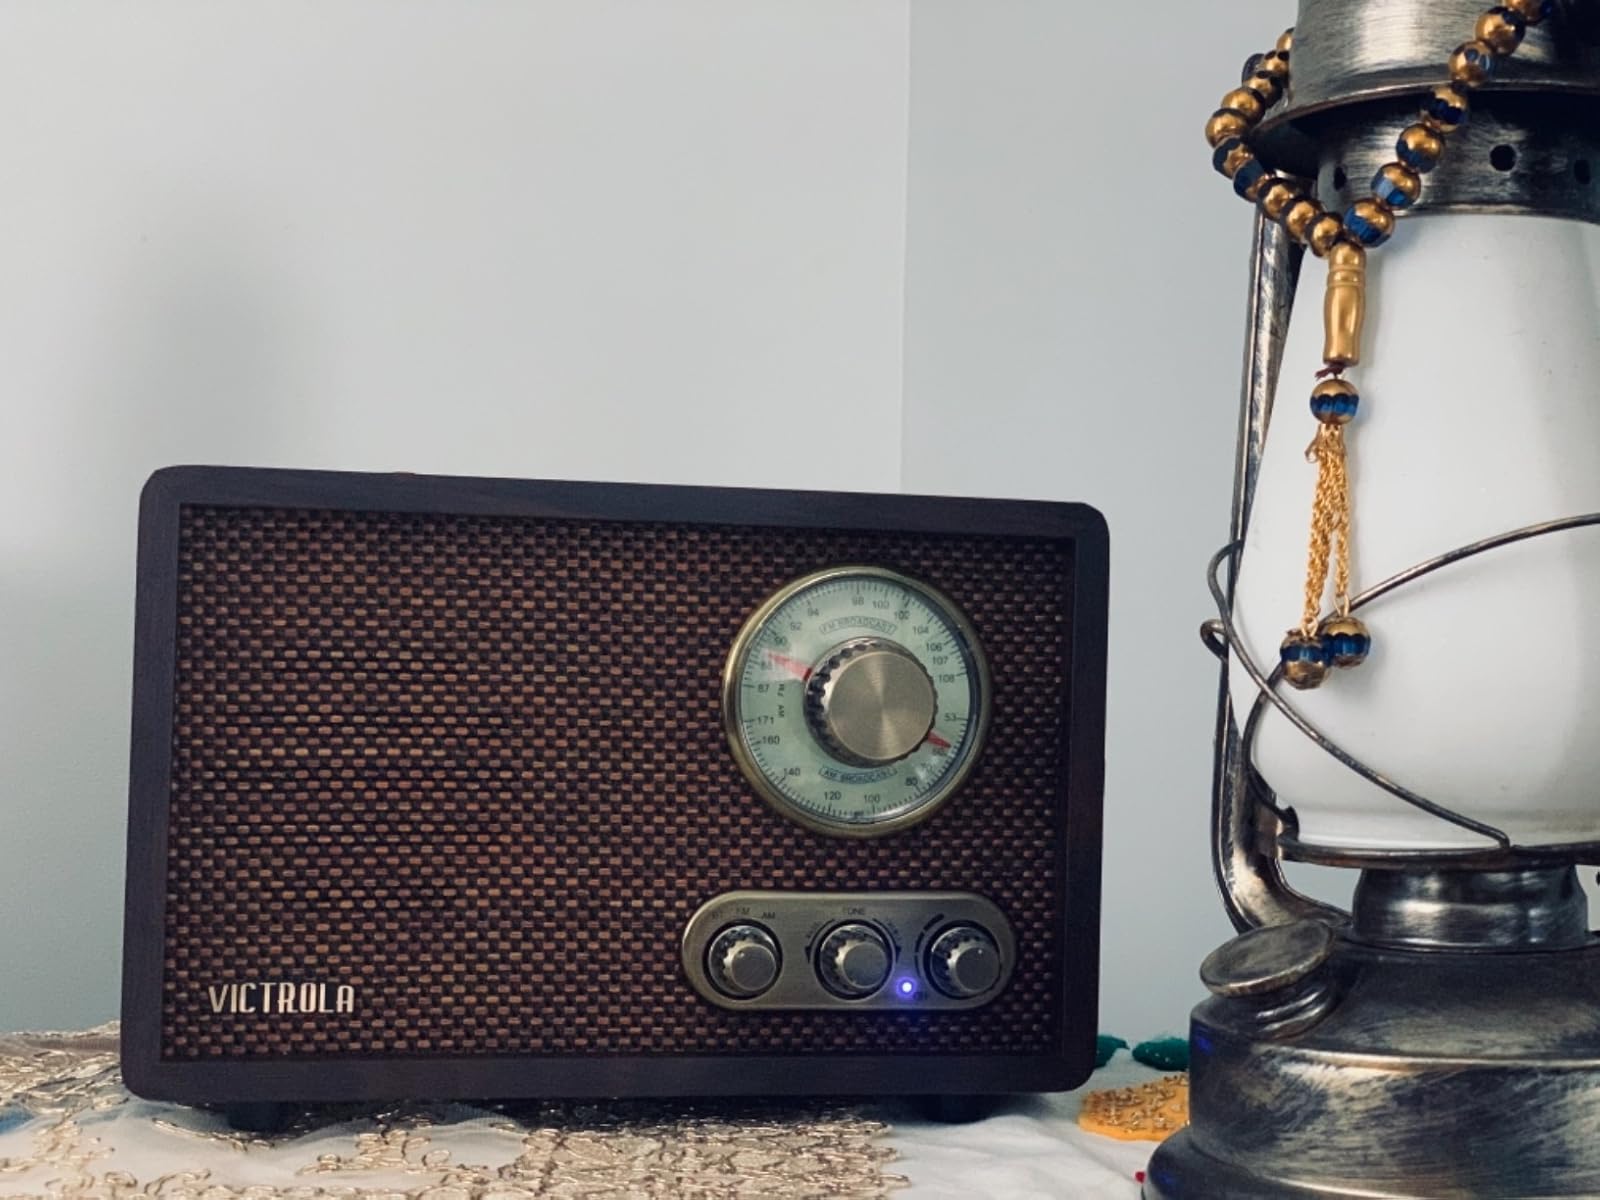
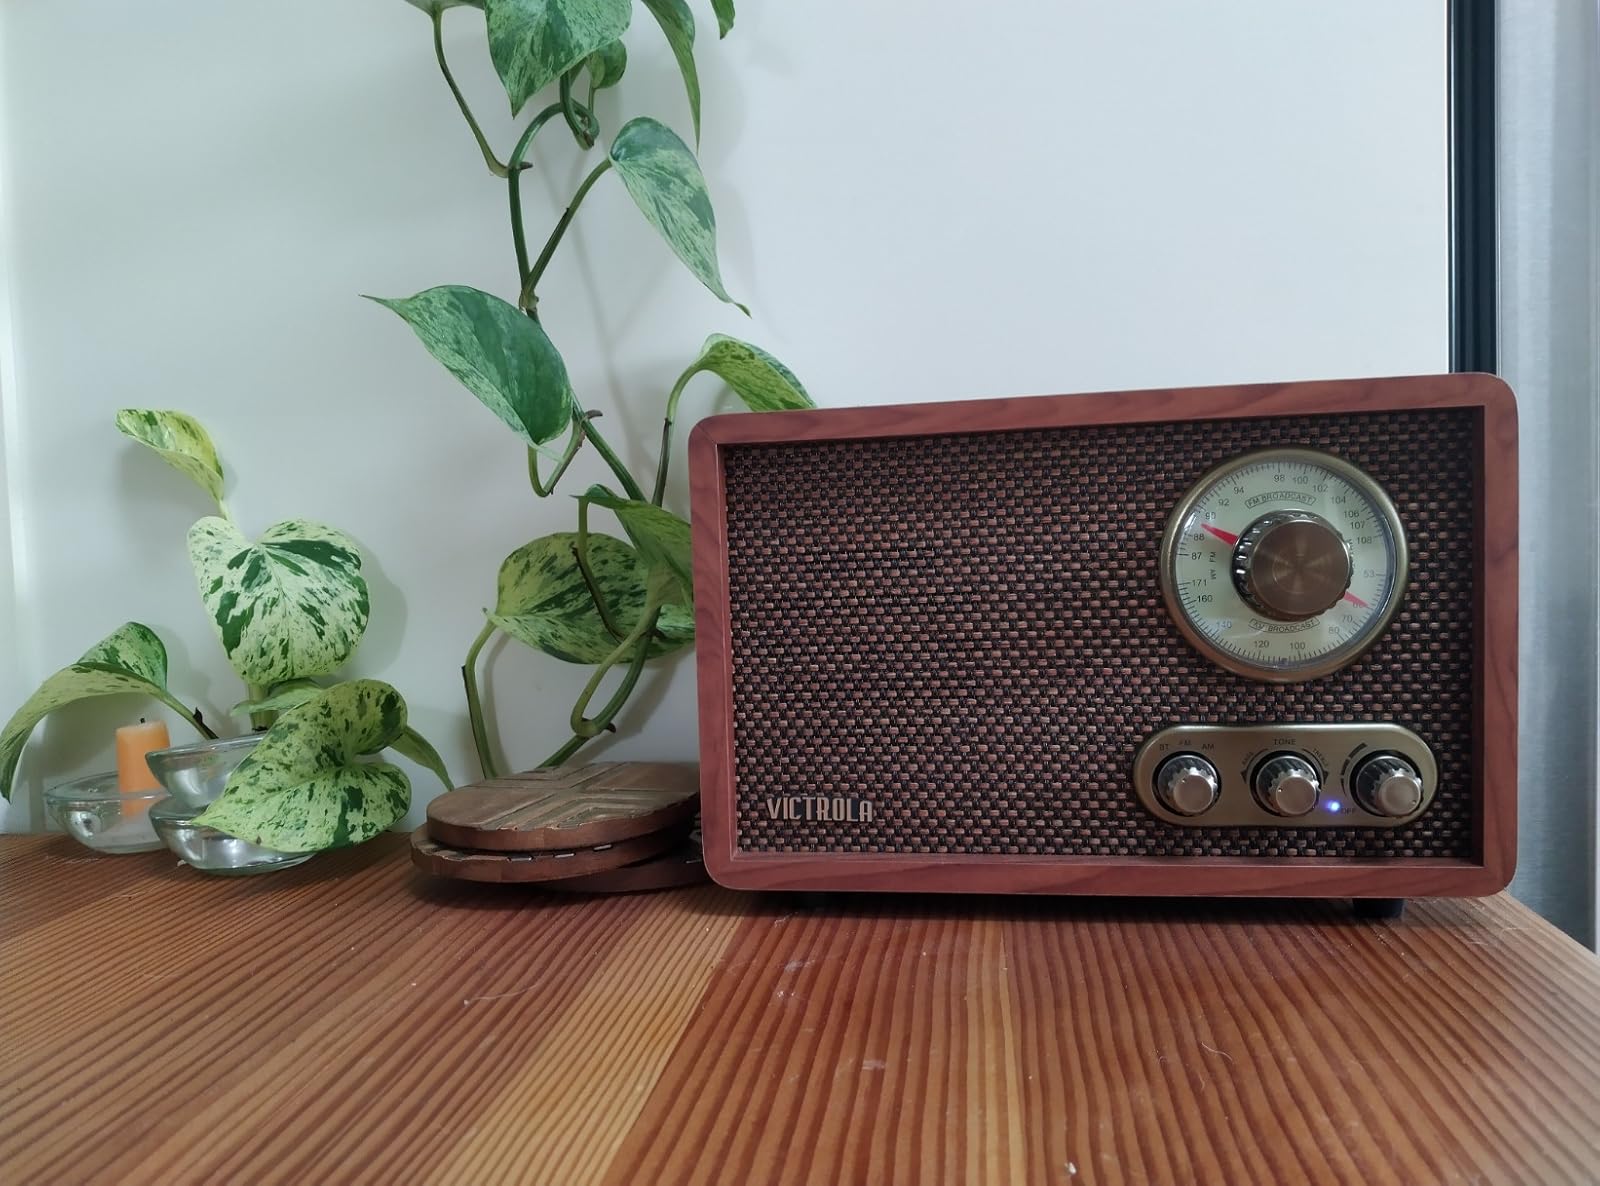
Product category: radio
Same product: no